Wheel of time

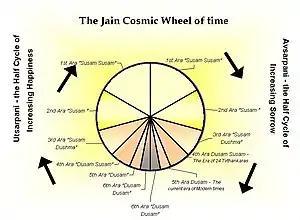
"Kalachakra"s in Jainism

Within Jainism, time is thought to be a wheel that rotates for infinity without a beginning. This wheel of time holds twelve spokes that each symbolize a different phase in the universe's cosmological history. It is further divided into two equal halves having six eras in them. While in a downward motion, the wheel of time falls into what is known as Avasarpiṇī and when in an upward motion, enters a state called Utsarpini. During both motions of the wheel, 24 tirthankaras come forth to teach the three jewels or sacred Jain teachings of right faith, right knowledge, and right practice, then create a spiritual ford across the ocean of rebirth for humanity.